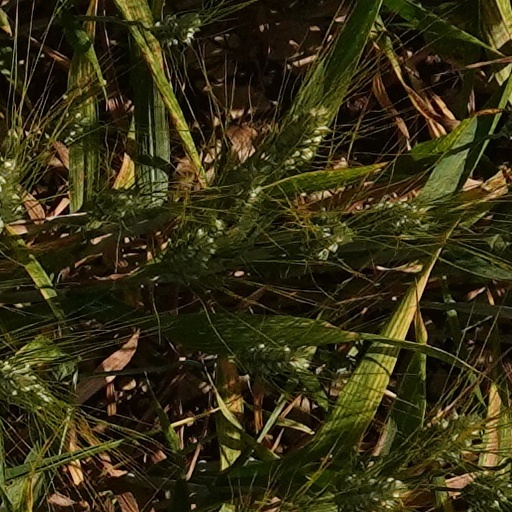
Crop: wheat